Kingdom of Hungary

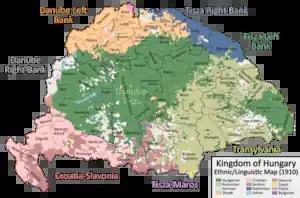
Ethnic and political situation in the Lands of the Crown of Saint Stephen according to the 1910 census

In the following centuries there were numerous attempts to push back the Ottoman forces, such as the Long War or Thirteen Years' War (29 July 1593 – 1604/11 November 1606) led by a coalition of Christian forces. In 1644 the Winter Campaign by Miklós Zrínyi burnt the crucial Suleiman Bridge of Osijek in eastern Slavonia, interrupting a Turkish supply line in Hungary. At the Battle of Saint Gotthard (1664), Austrians and Hungarians defeated the Turkish army.